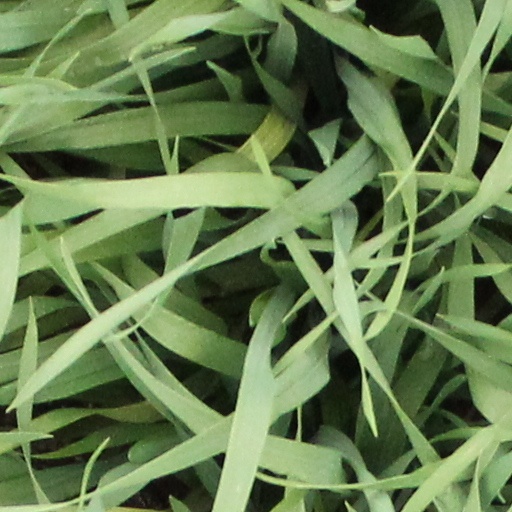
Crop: wheat